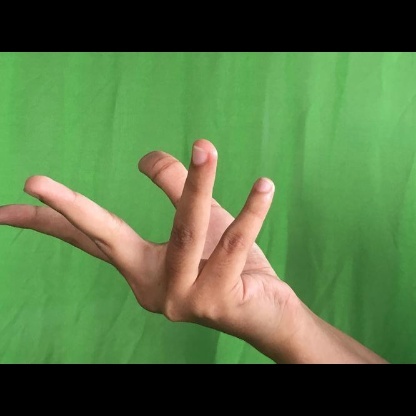
Mudra: Alapadmam